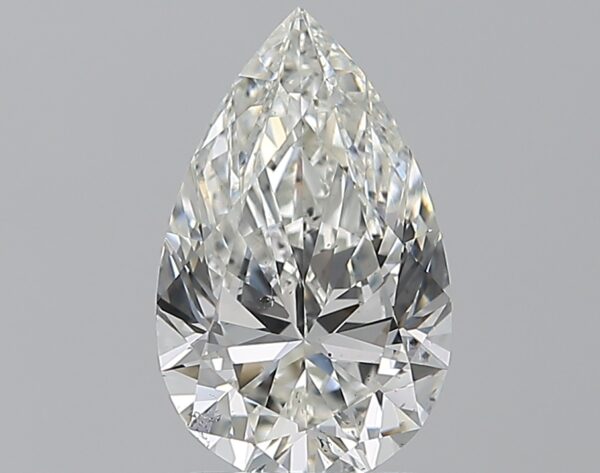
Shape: pear
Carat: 1.51
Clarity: SI1
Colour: H
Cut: EX
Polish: EX
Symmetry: EX
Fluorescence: F
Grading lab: GIA
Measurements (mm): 10.43 x 6.44 x 3.88